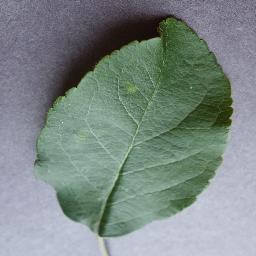
Label: Apple___healthy